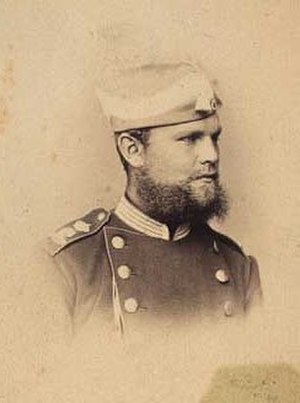
Emil von Holstein-Rathlou (godsejer)
Emil von Holstein-Rathlou